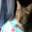
Label: cat